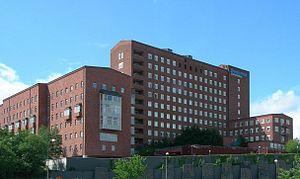
L'hôpital universitaire Karolinska est un centre hospitalier universitaire à Stockholm en Suède, avec 2 grands sites à Huddinge et à Solna.